Exfoliation joint

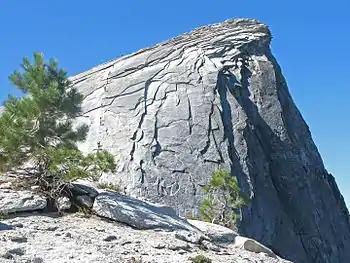
Exfoliation joints wrapping around Half Dome in Yosemite National Park, California

Exfoliation joints or sheet joints are surface-parallel fracture systems in rock, often leading to the erosion of concentric slabs.